Benelli 254

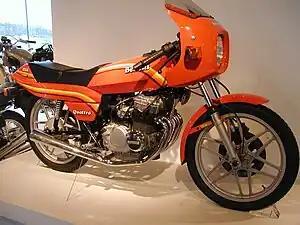
1981 Benelli 254

The Benelli 254, originally known as the Benelli 250 Quatro, is a inline four motorcycle produced by the Italian manufacturer Benelli from 1977 to 1984. It was at the time the smallest production four. The model was also badge engineered as the Moto Guzzi 254.